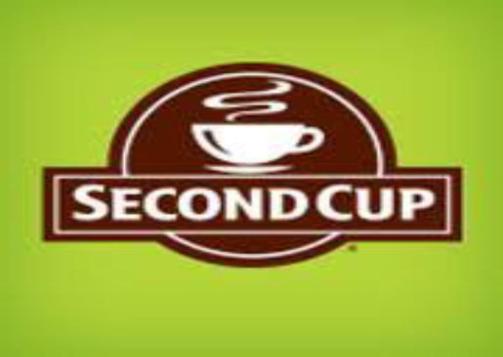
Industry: Food